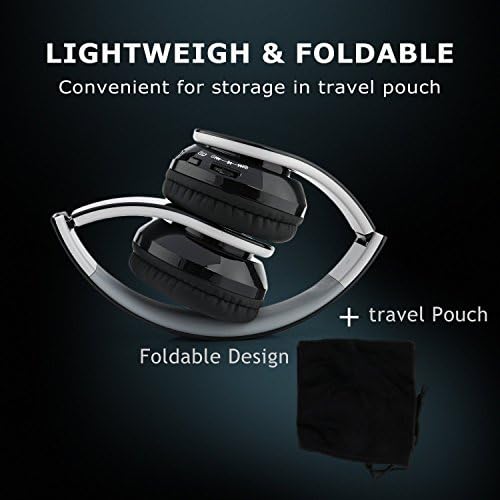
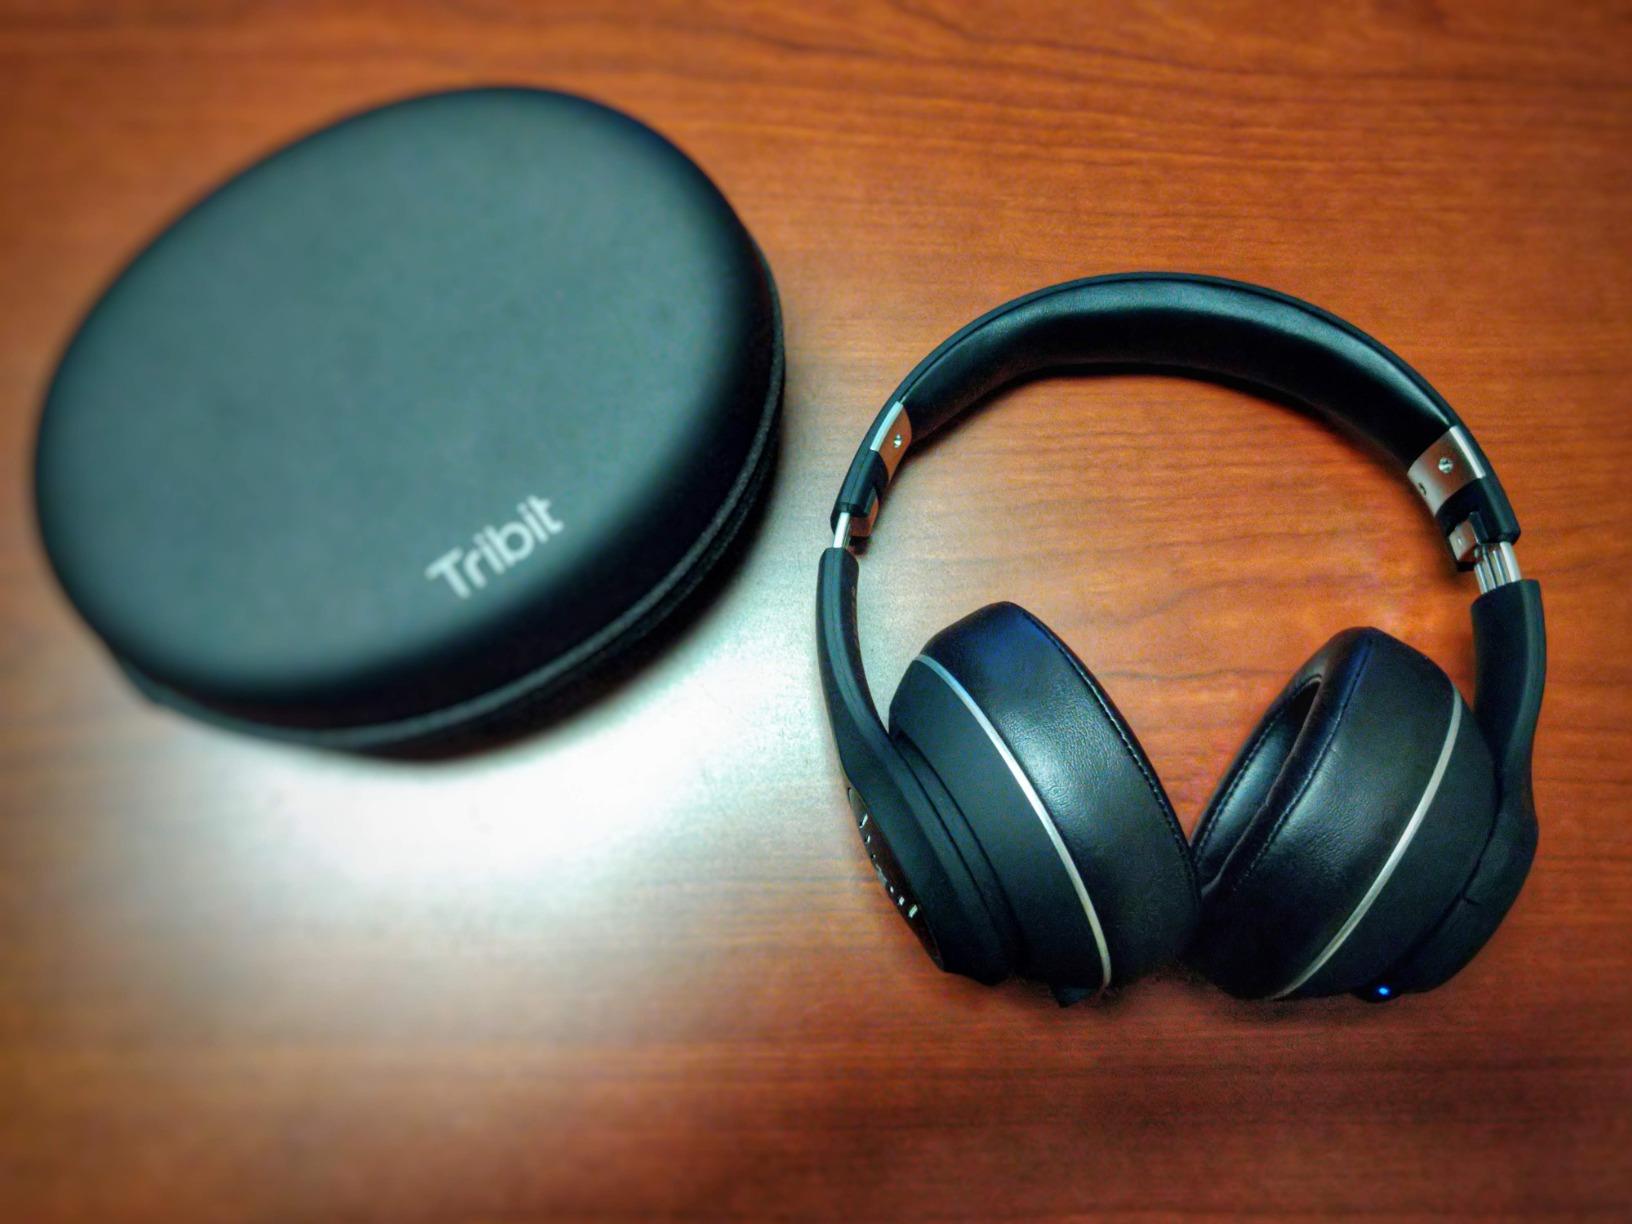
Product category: headphones
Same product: no